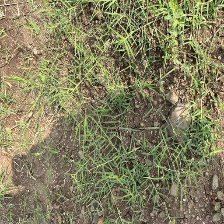
Weed species: Harali_(Cynodon_dactylon)